Cheese sauce

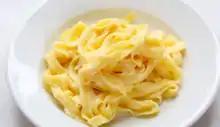
Fettuccine Alfredo, prepared with a butter and Parmigiano-Reggiano mixture that forms a cheese sauce as it cooks

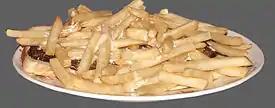
A horseshoe sandwich

Cheese sauce is commonly used as a dip for various foods, such as chips and vegetables. It is also used as an ingredient or topping for many various dishes and side dishes, such as sandwiches, roasted potatoes, casseroles, pasta dishes, egg, fish and meat dishes and in soups.